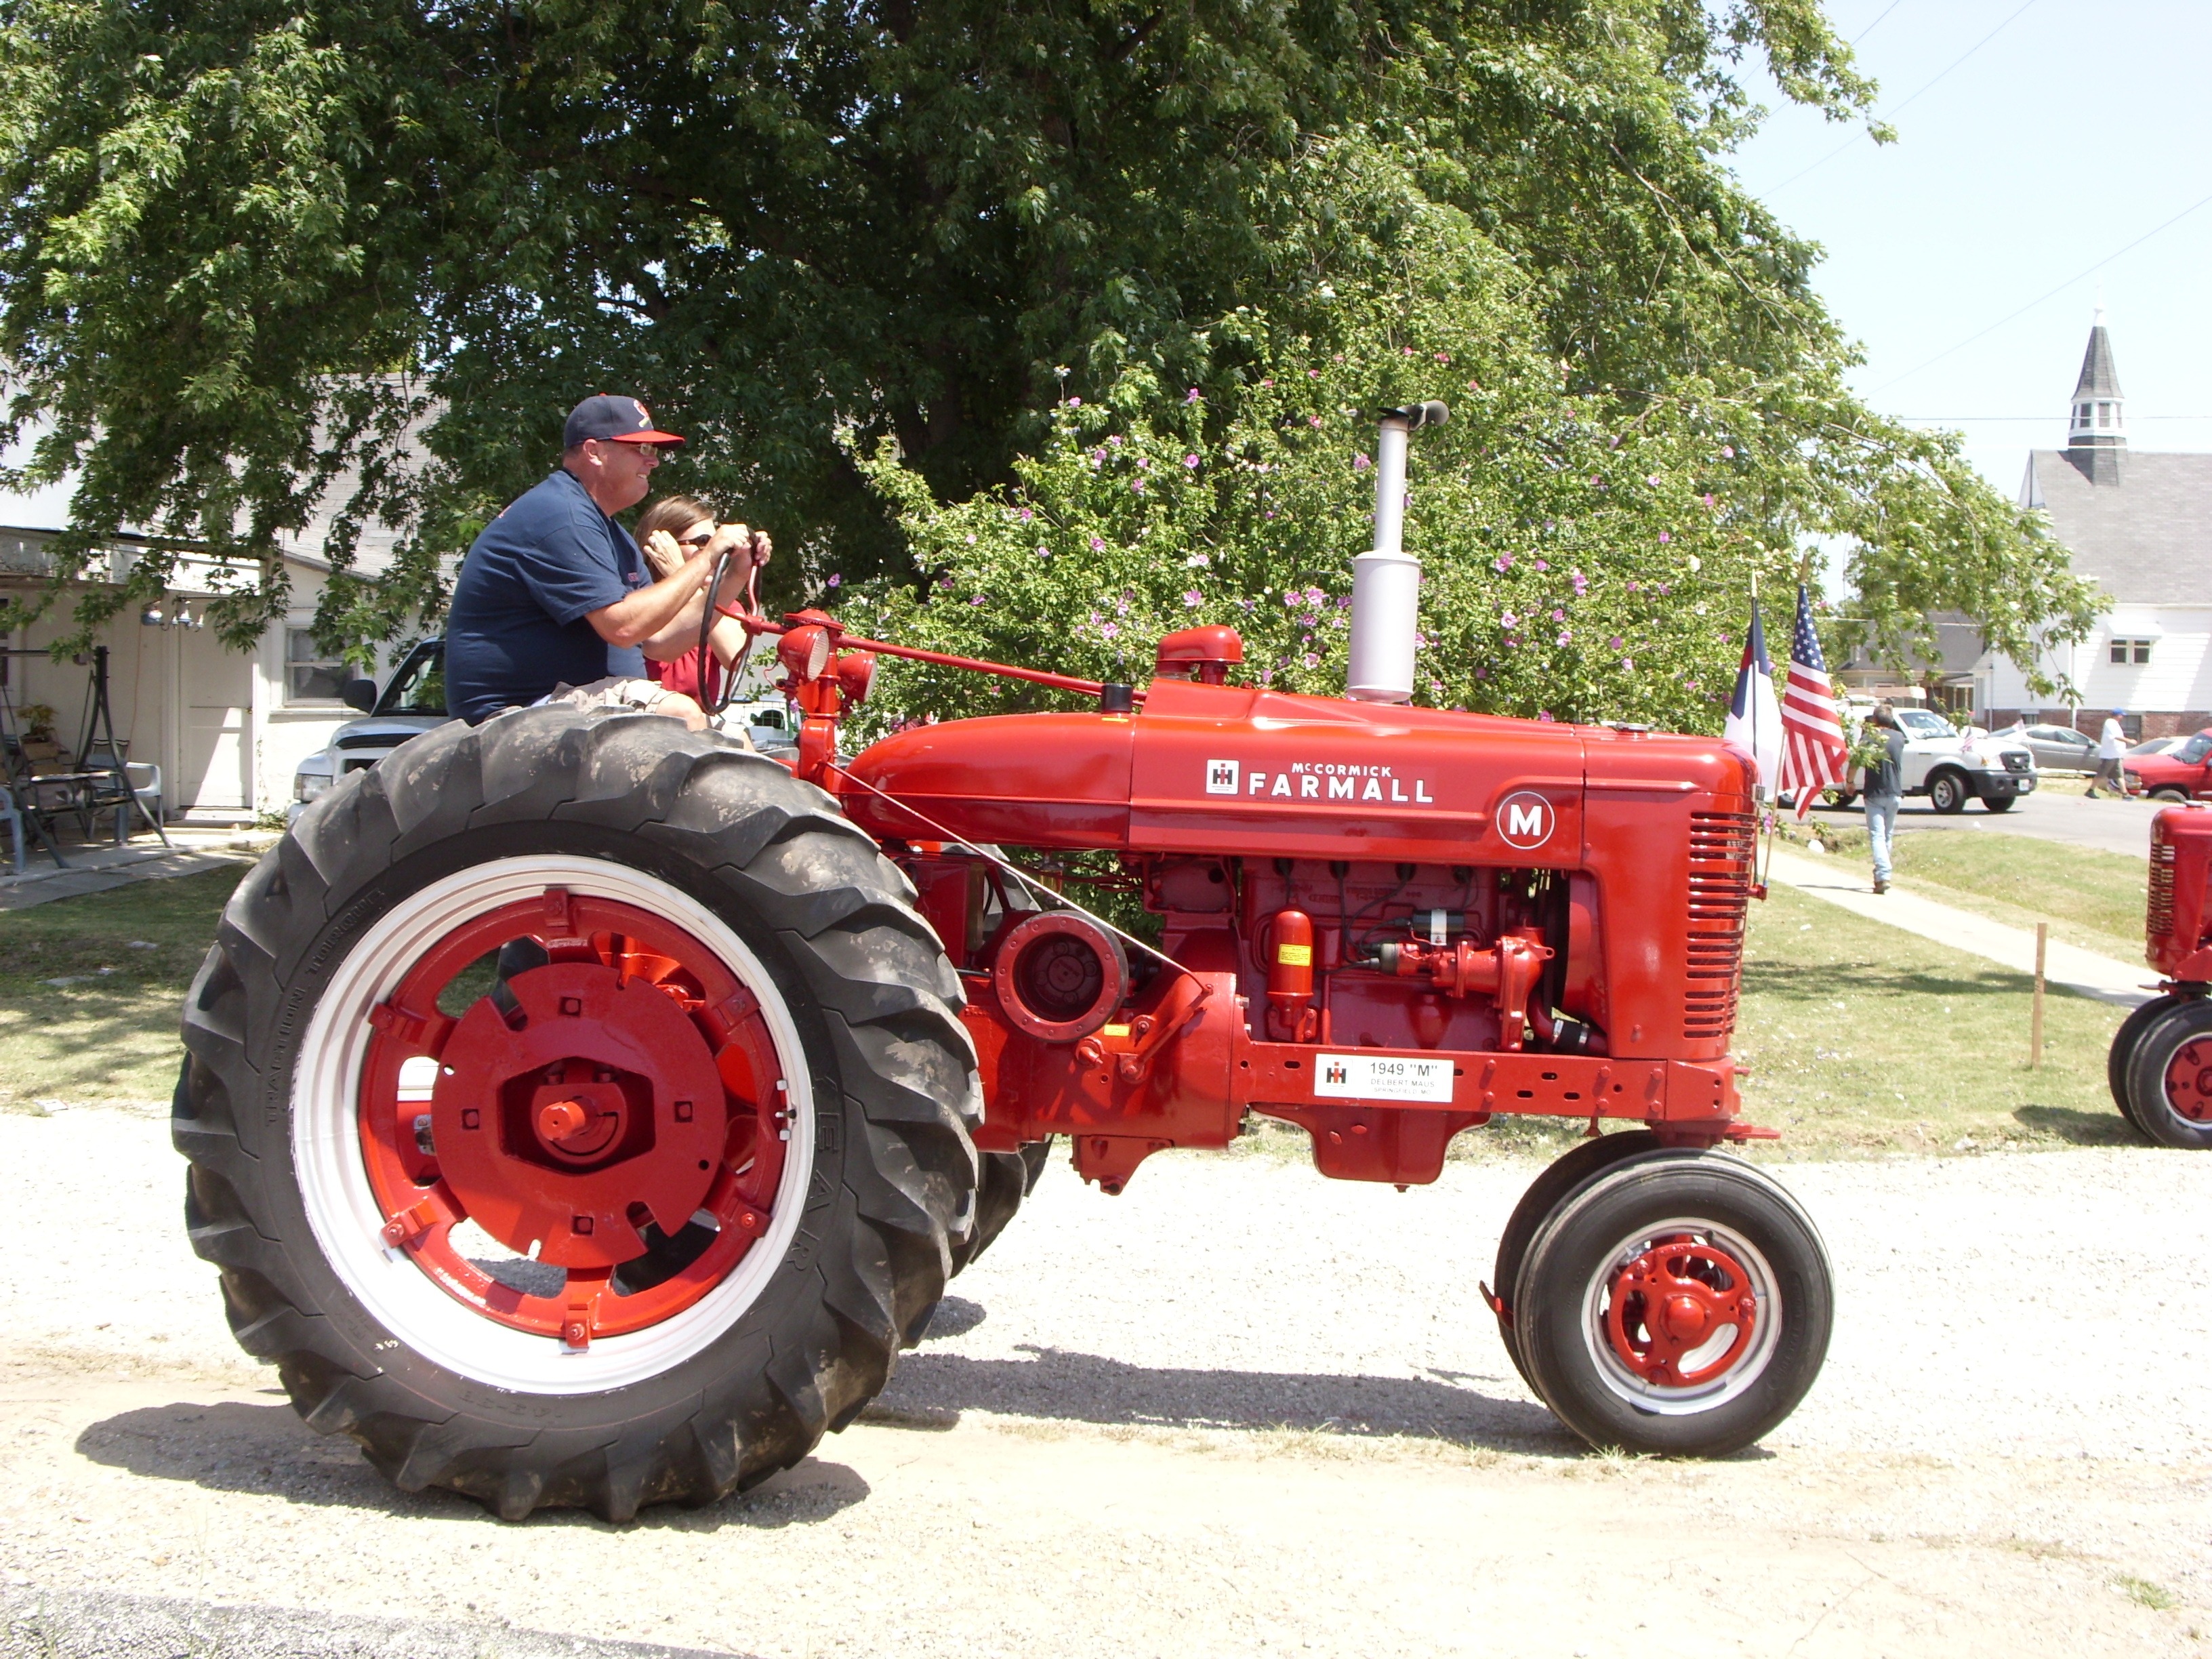
tractor, farm, wheel, rural, farming, harvest, vehicle, equipment, crop, machine, machinery, agriculture, farmer, cultivation, worker, mechanical, plowing, harvesting, cultivate, agricultural machinery, land vehicle